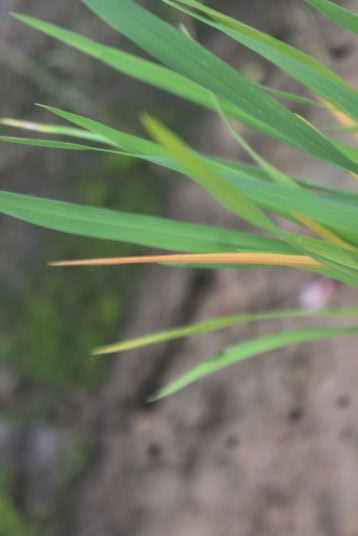
Disease: Tungro